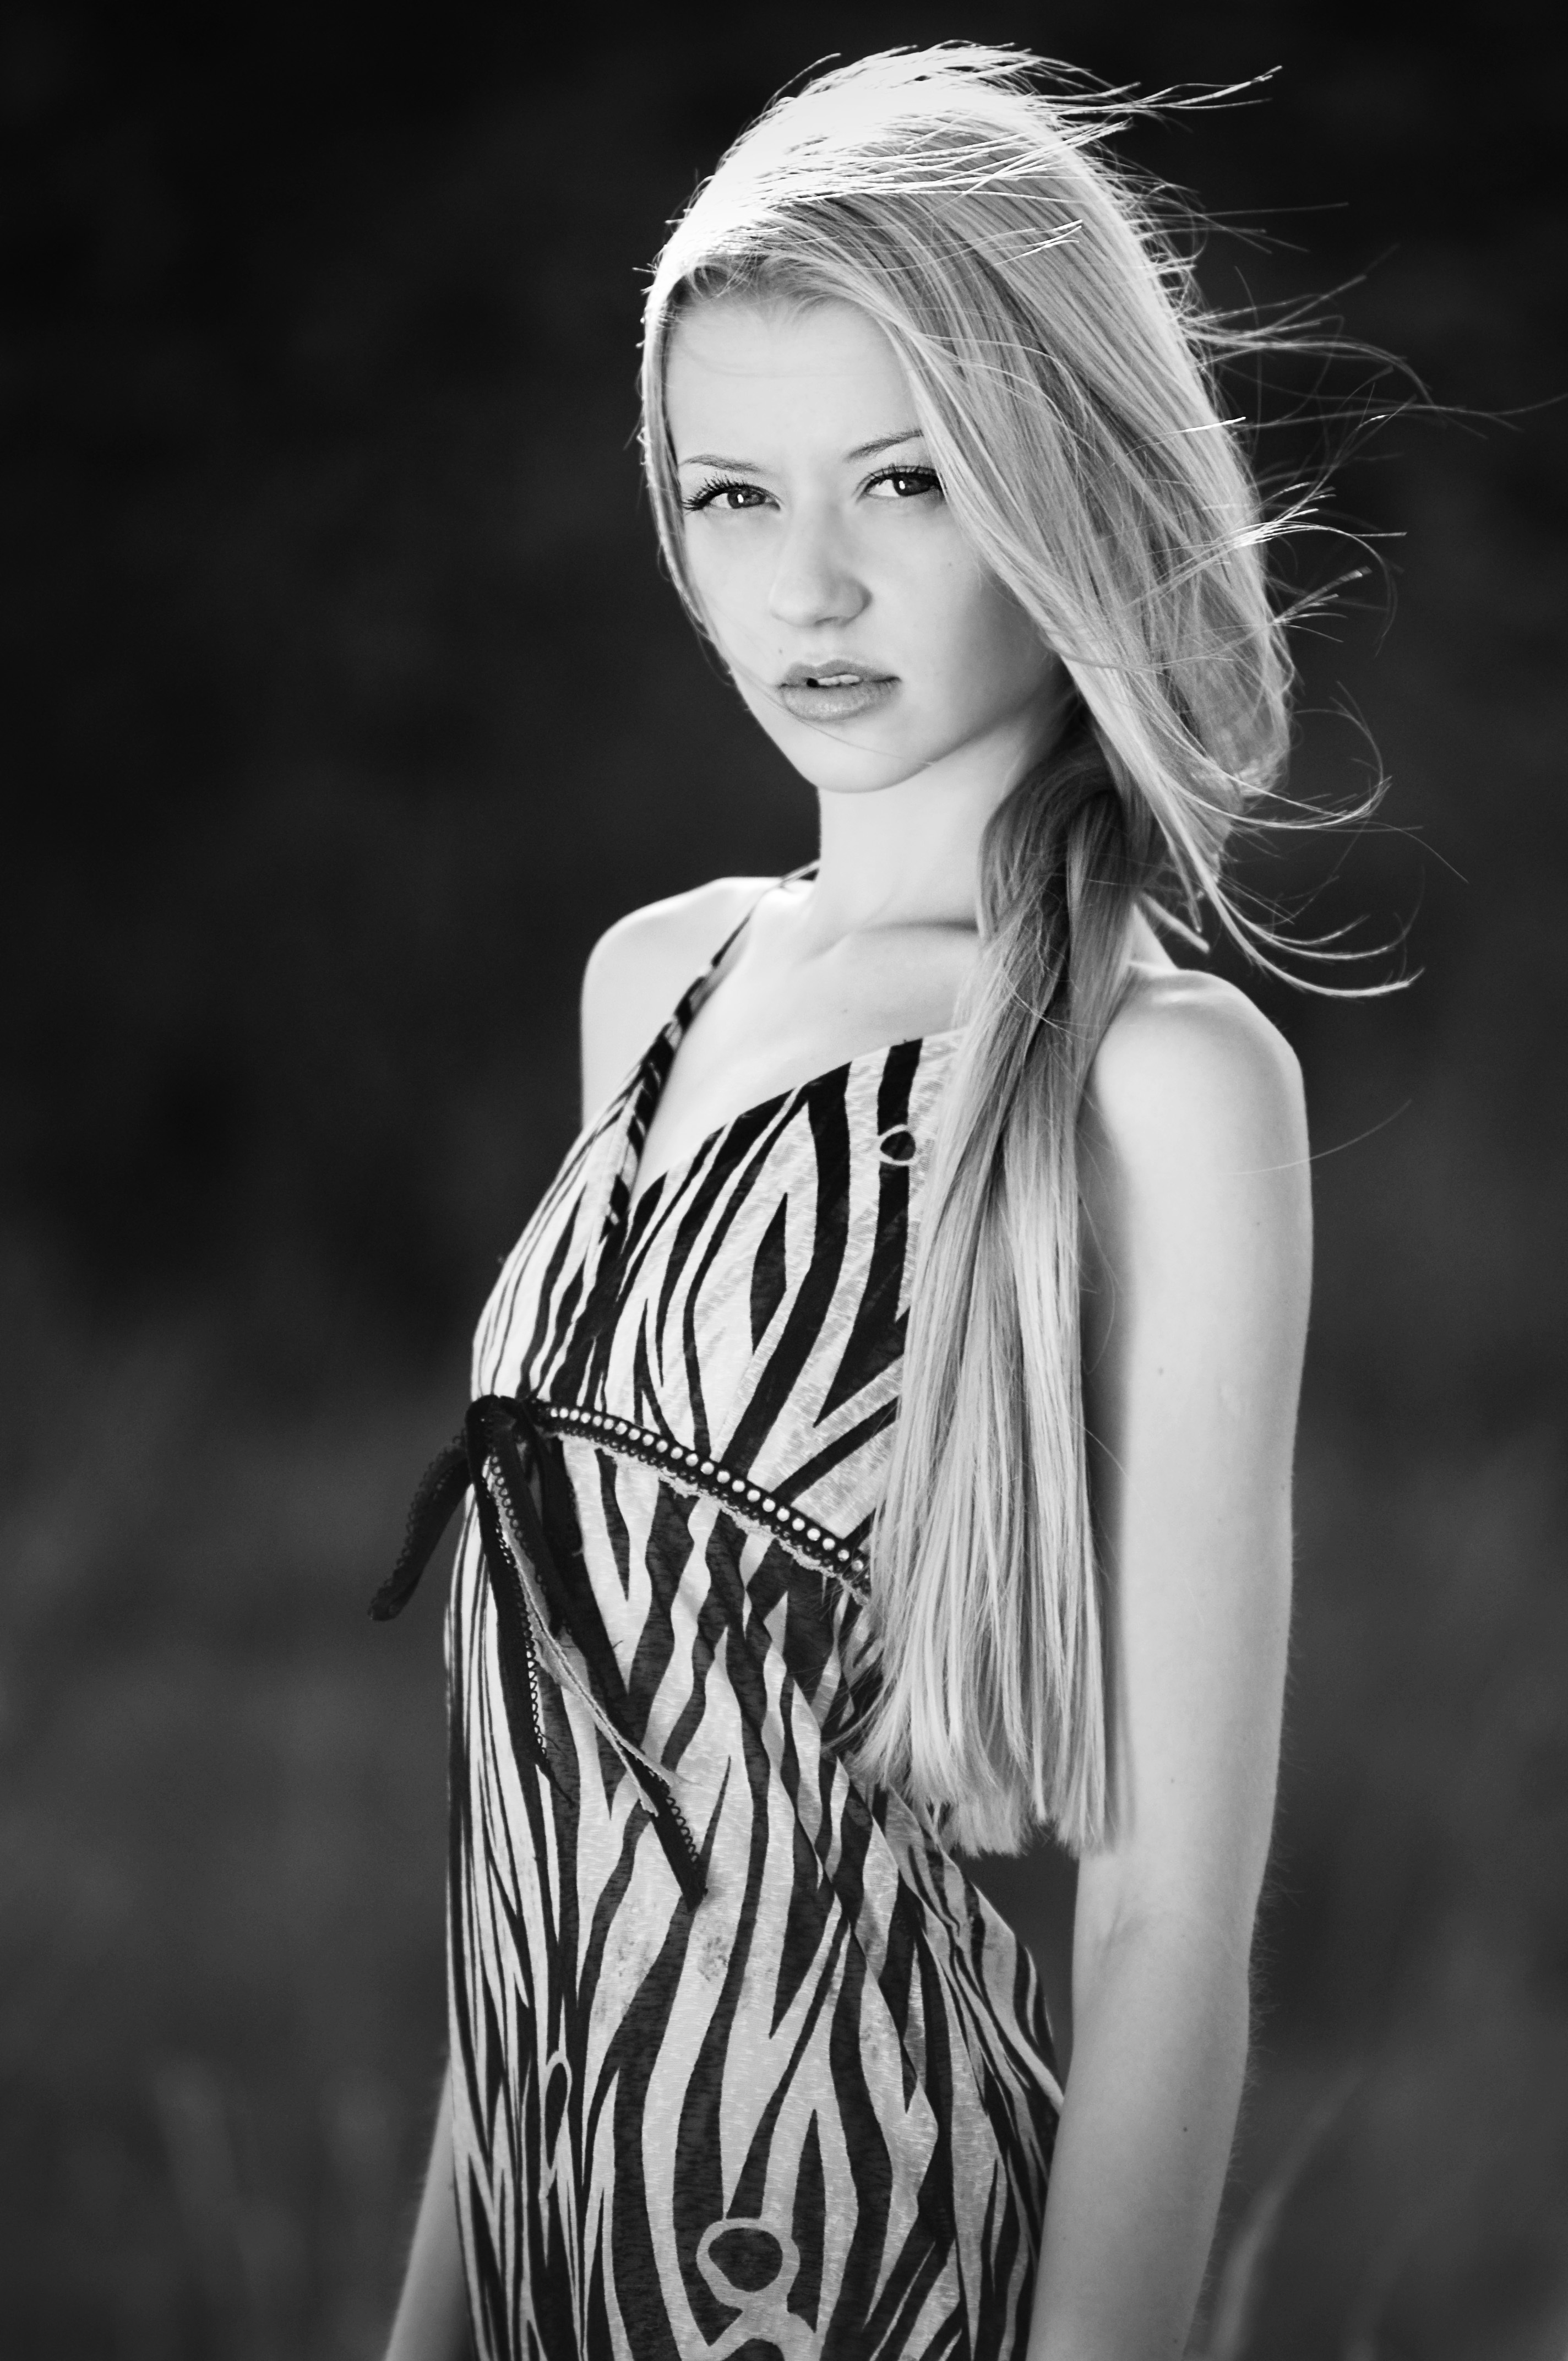
landscape, nature, black and white, girl, woman, hair, white, photography, wind, portrait, model, young, fashion, freedom, black, monochrome, lady, hairstyle, black white, makeup, long hair, bw, face, dress, head, photograph, skin, lips, beauty, beautiful, blond, out, poor, b w, photo shoot, brown hair, monochrome photography, plait, portrait photography, art model, supermodel